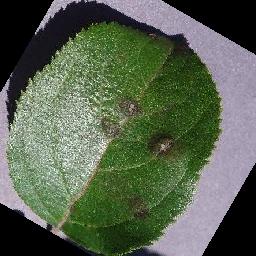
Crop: apple
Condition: scab